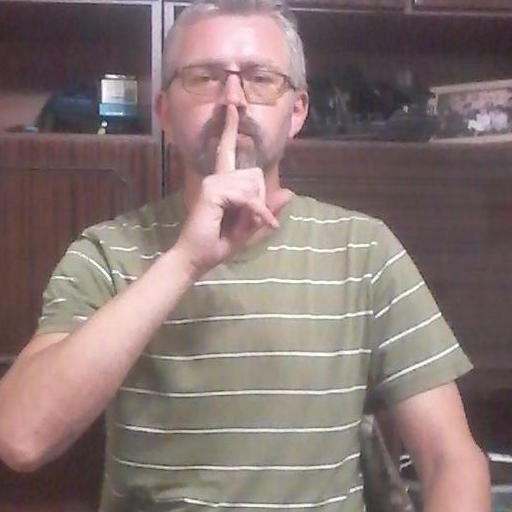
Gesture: mute